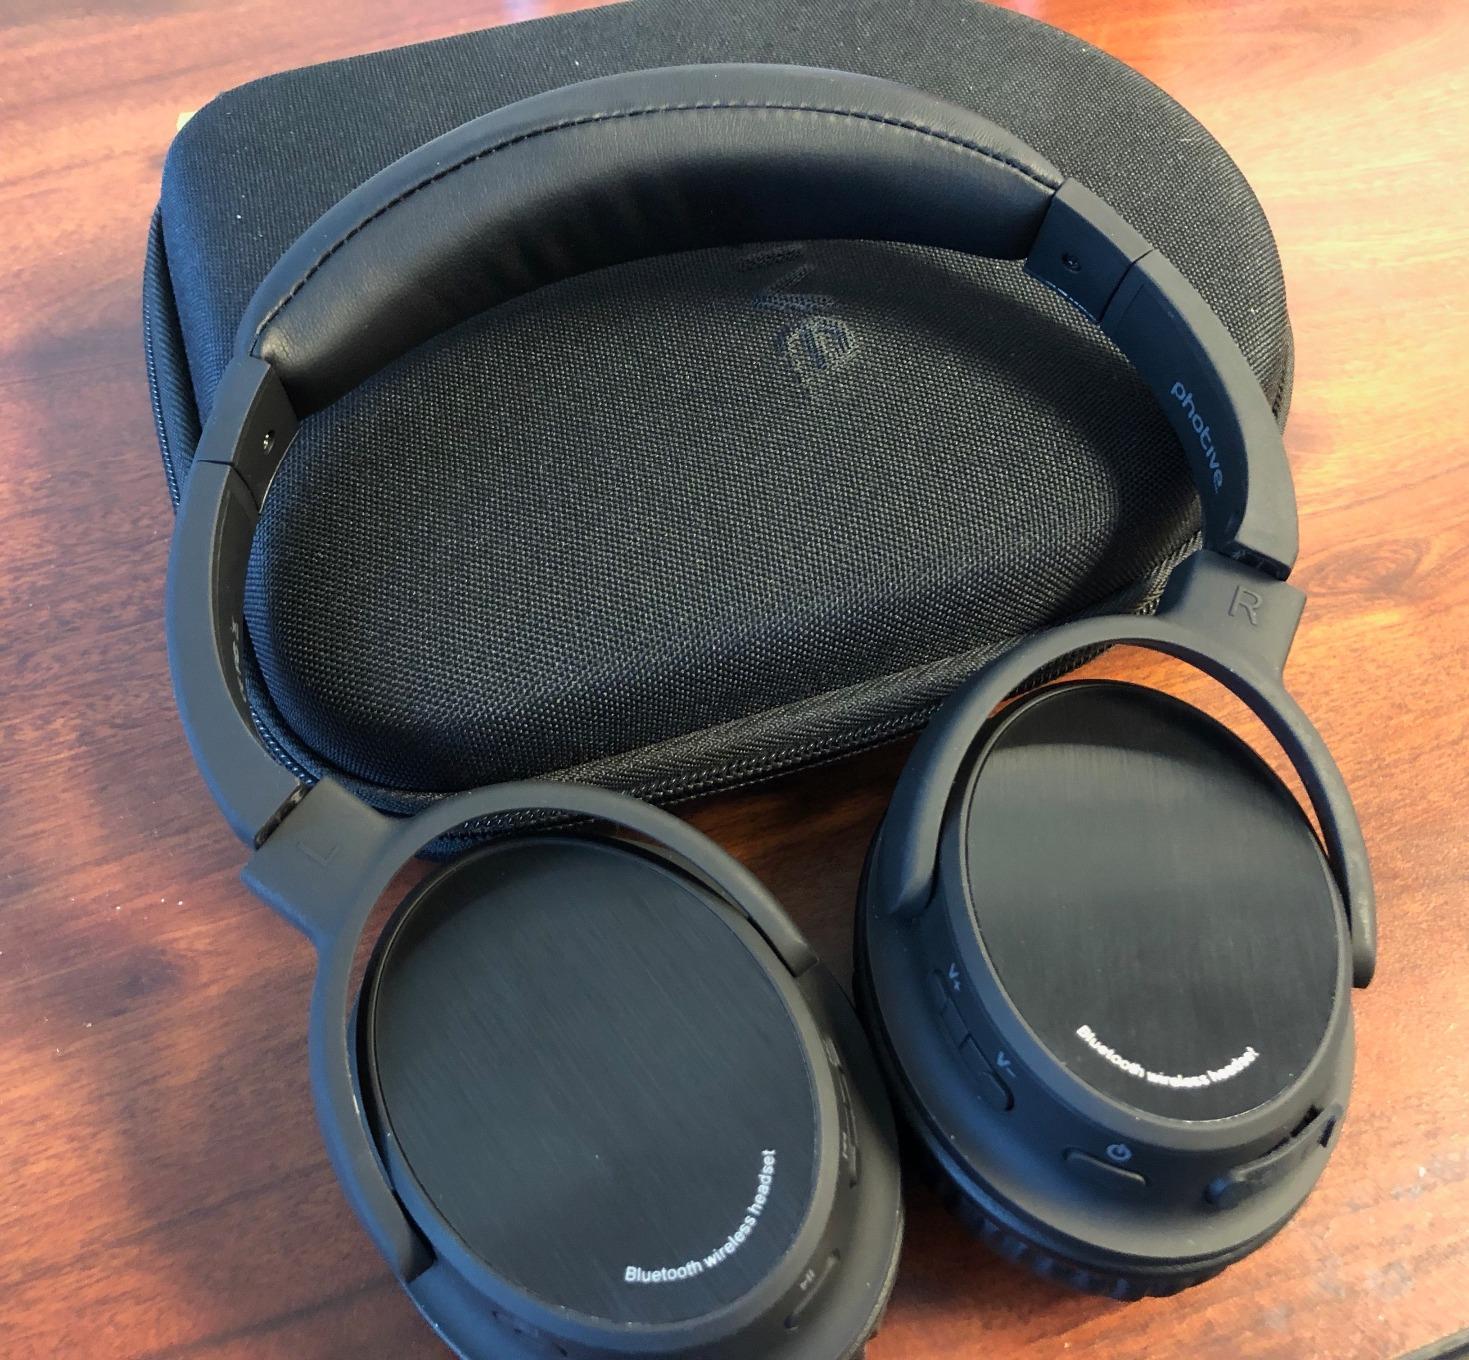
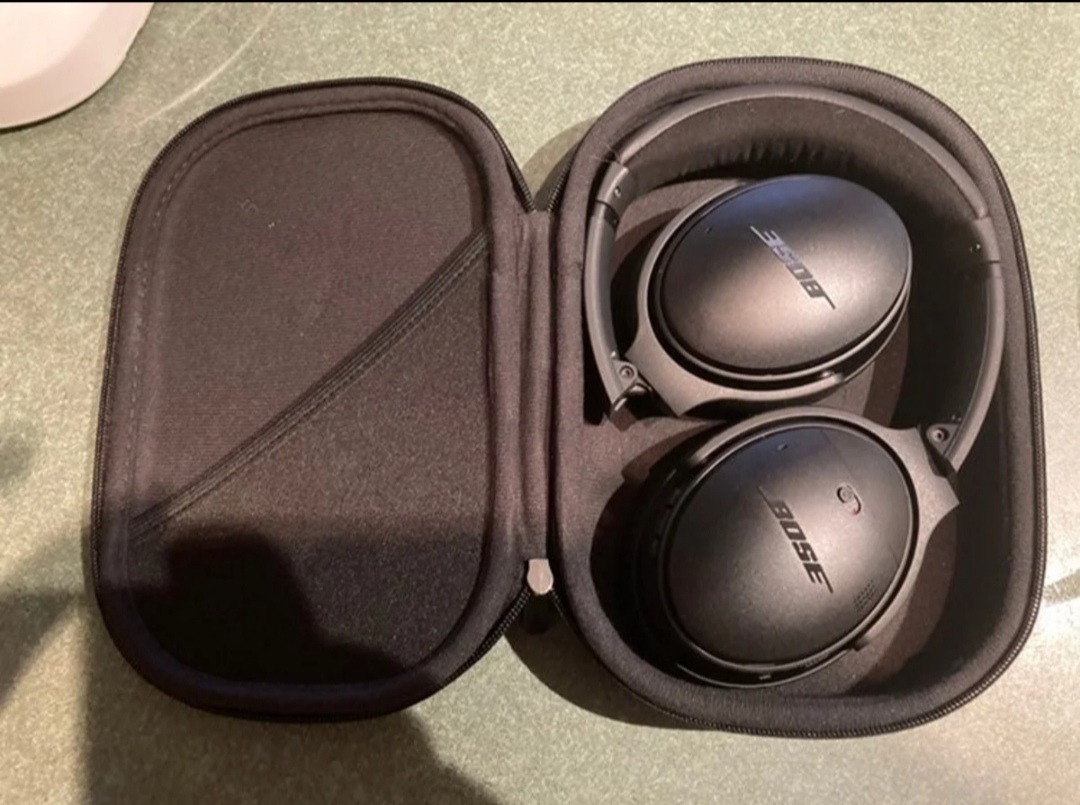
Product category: headphones
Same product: no